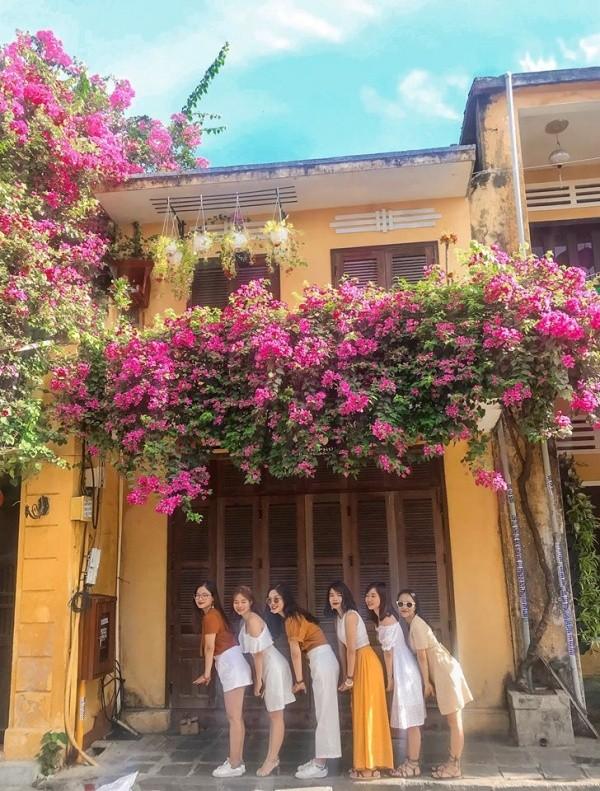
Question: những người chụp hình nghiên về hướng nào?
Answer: những người chụp hình nghiên về bên phải